Ćukovac

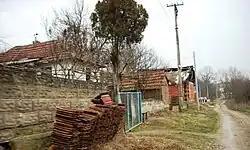
Ćukovac street.

Ćukovac is an urban neighborhood of Belgrade, the capital of Serbia. It is located in Belgrade's municipality of Zemun.